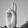
ASL letter: U